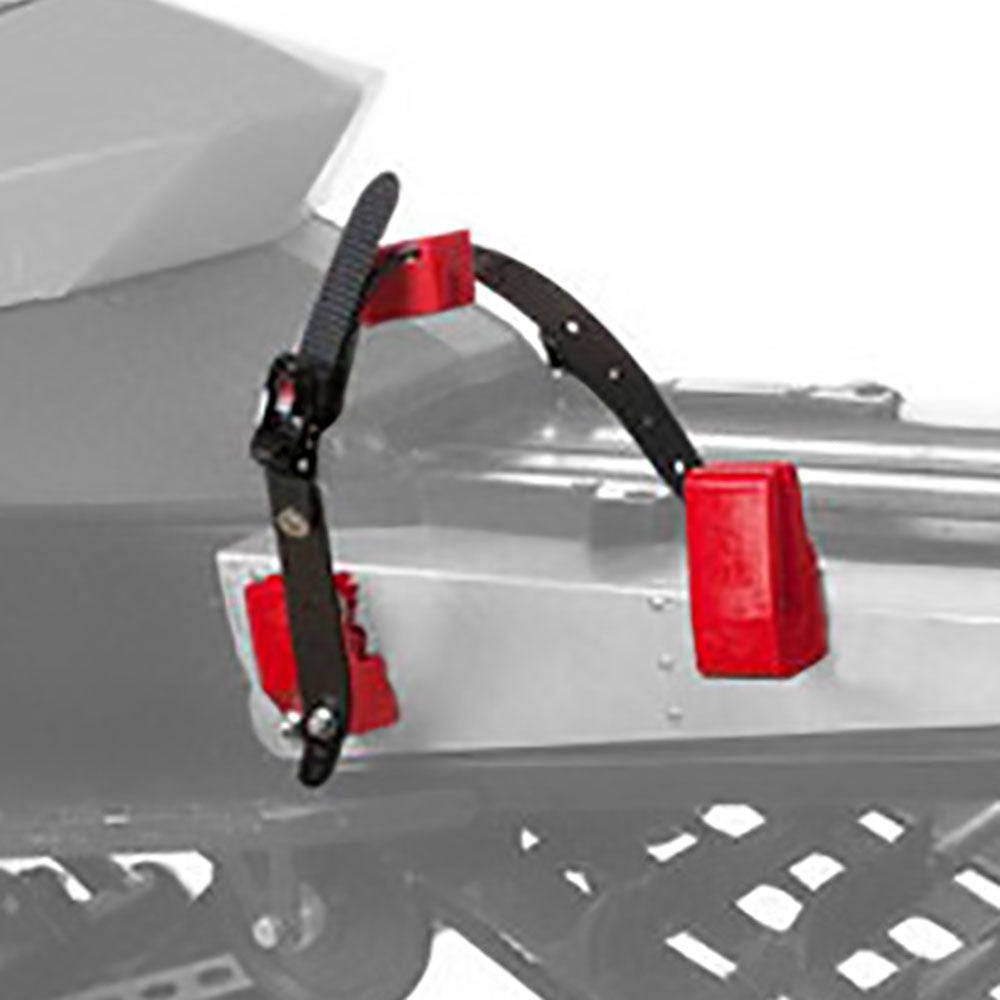
CFR Metal Snowboard Direct Tunnel Mount
The snowboard rack tested and approved by snowboarders Eric Jackson, Bjorn Leines and Mads Johnson. The Metal snowboard rack System is one of the lightest snowboard brackets on the market weighing in at 2lbs. Tandem riding with your buddies is now easy as pie with your snowboards on the rack and not in your backpacks hitting you in the back of the head. Having snowboards fastened to the snowmobile allows you to negotiate tricky snowmobiling situations getting to your favorite big mountain line or jump spot. The Metal Snowboard Rack system is made for the minimalist who wants to be able to carry his or her snowboard and nothing else. The CFR Metal Snowboard Rack System carries one snowboard on the side of your snowmobile. (No other rack required) Another Metal Snowboard Rack System can be purchased to carry two snowboards. The CFR Top mount Billet bracket (Sold separately) can be purchased if you need to mount the bracket to the top tunnel of your snowmobile. Features Used by Professional Snowboarders Eric Jackson, Bjorn Leines and Mads Johnson to get their snowboards into the backcountry. Metal Snowboard Rack System carries one snowboard on the side of most snowmobiles (No other rack required) Another snowboard can be carried by purchasing another Metal Snowboard Rack Systems. A cost-effective way of carrying a snowboard on your snowmobile. Billet Aluminum top bracket is an optional part. Some snowmobile requires a bracket to be mounted to the top of the rear tunnel. Lightweight Nylon parts are infused with resin that makes them extremely strong and can handle -100 degree cold temps. Custom made Injected molded straps that can handle temps as low as -100 cold but will break in severe rollovers to prevent damage. Ratchets and Ladders are custom-made for superior ratcheting lockdown. All mounting Hardware included is made from high-grade stainless steel.(Super strong and rust Free) Proudly made in Canada.
Brand: CFR
Category: Vehicles & Parts > Vehicle Parts & Accessories > Vehicle Storage & Cargo > Motor Vehicle Carrying Racks > Vehicle Ski & Snowboard Racks